Dhaka Club

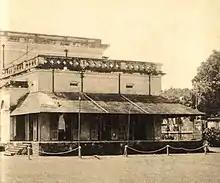
The old club house in 1890

The origins of the club date back to 1825 when European residents in Old Dhaka established a Gentleman's club in Victoria Park (now known as Bahadur Shah Park) by that name. It was established in place of an older club known as the Armenian Club or the "Antagar" (a corruption of "Addagar" or Gossip House). The last name rendered its name to the park which came to be known as "Antagar Maidan" (Antaghor Field). After the club shifted elsewhere East India Company bought the land in 1862. In 1851 the club premise shifted to Ramna with help from local aristocrats along with Europeans. The land of Dhaka Club was leased out from the Dhaka Nawab Family from their Shahbag garden estate.